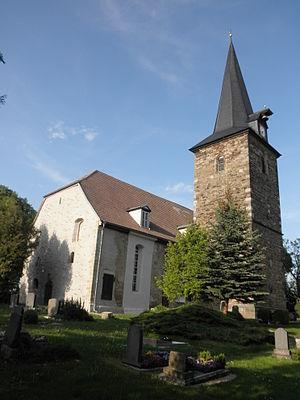
Kirchheim est une municipalité allemande du land de Thuringe, dans l'arrondissement d'Ilm, au centre de l'Allemagne. En 2015, sa population est de 1 229 habitants.